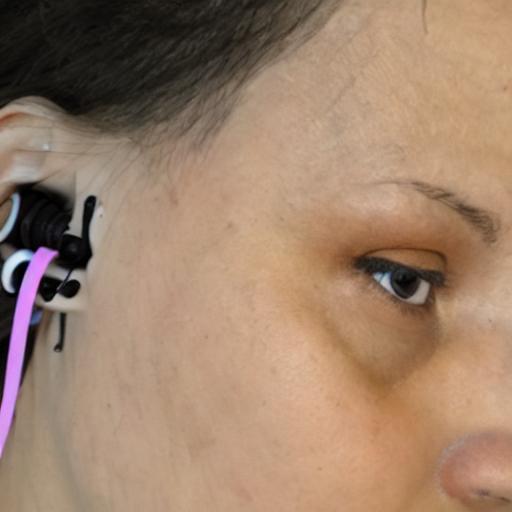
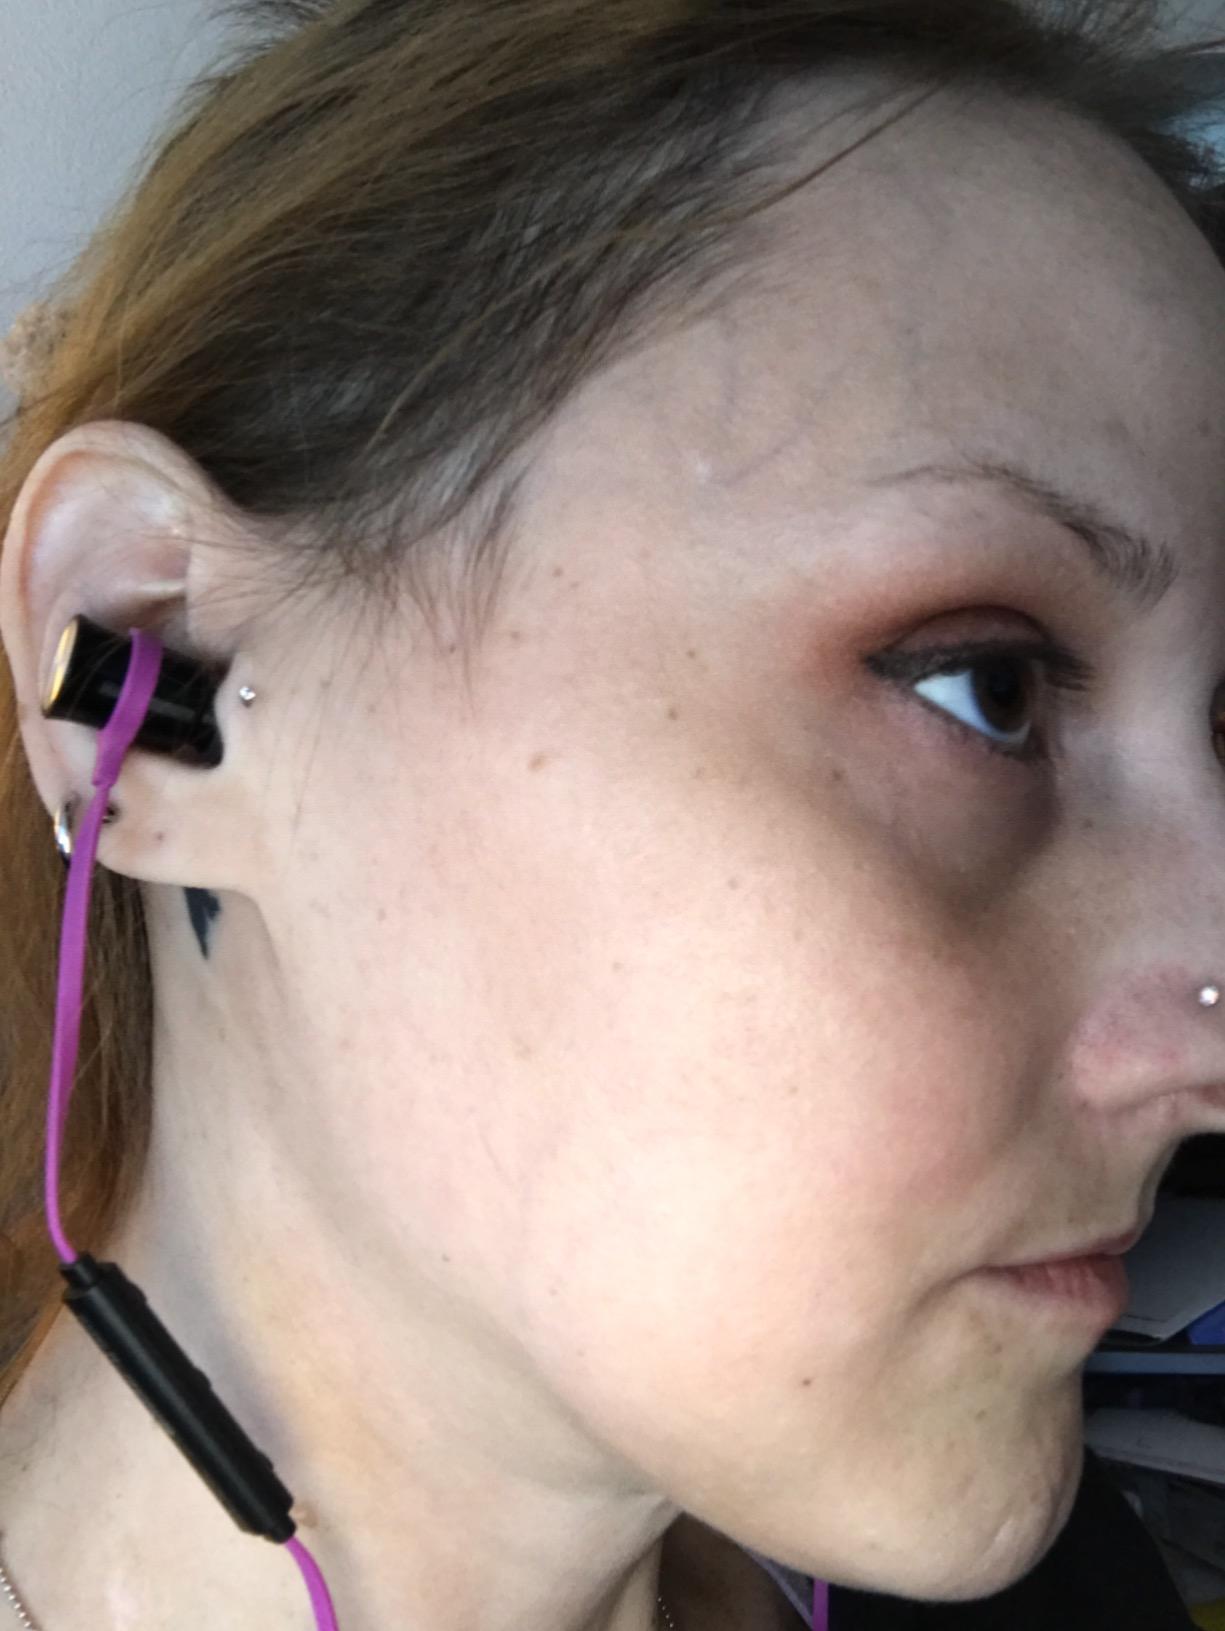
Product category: earbuds
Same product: no